Target ship

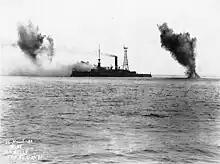
USS "Iowa" (BB-4) under fire, prior to her sinking (March 1923)

A familiar sight for more than fifty years in Cape Cod Bay, Massachusetts, was . This World War II Liberty ship was towed to a sandbar off shore in 1944 and was used for bombing practice through the Vietnam War.